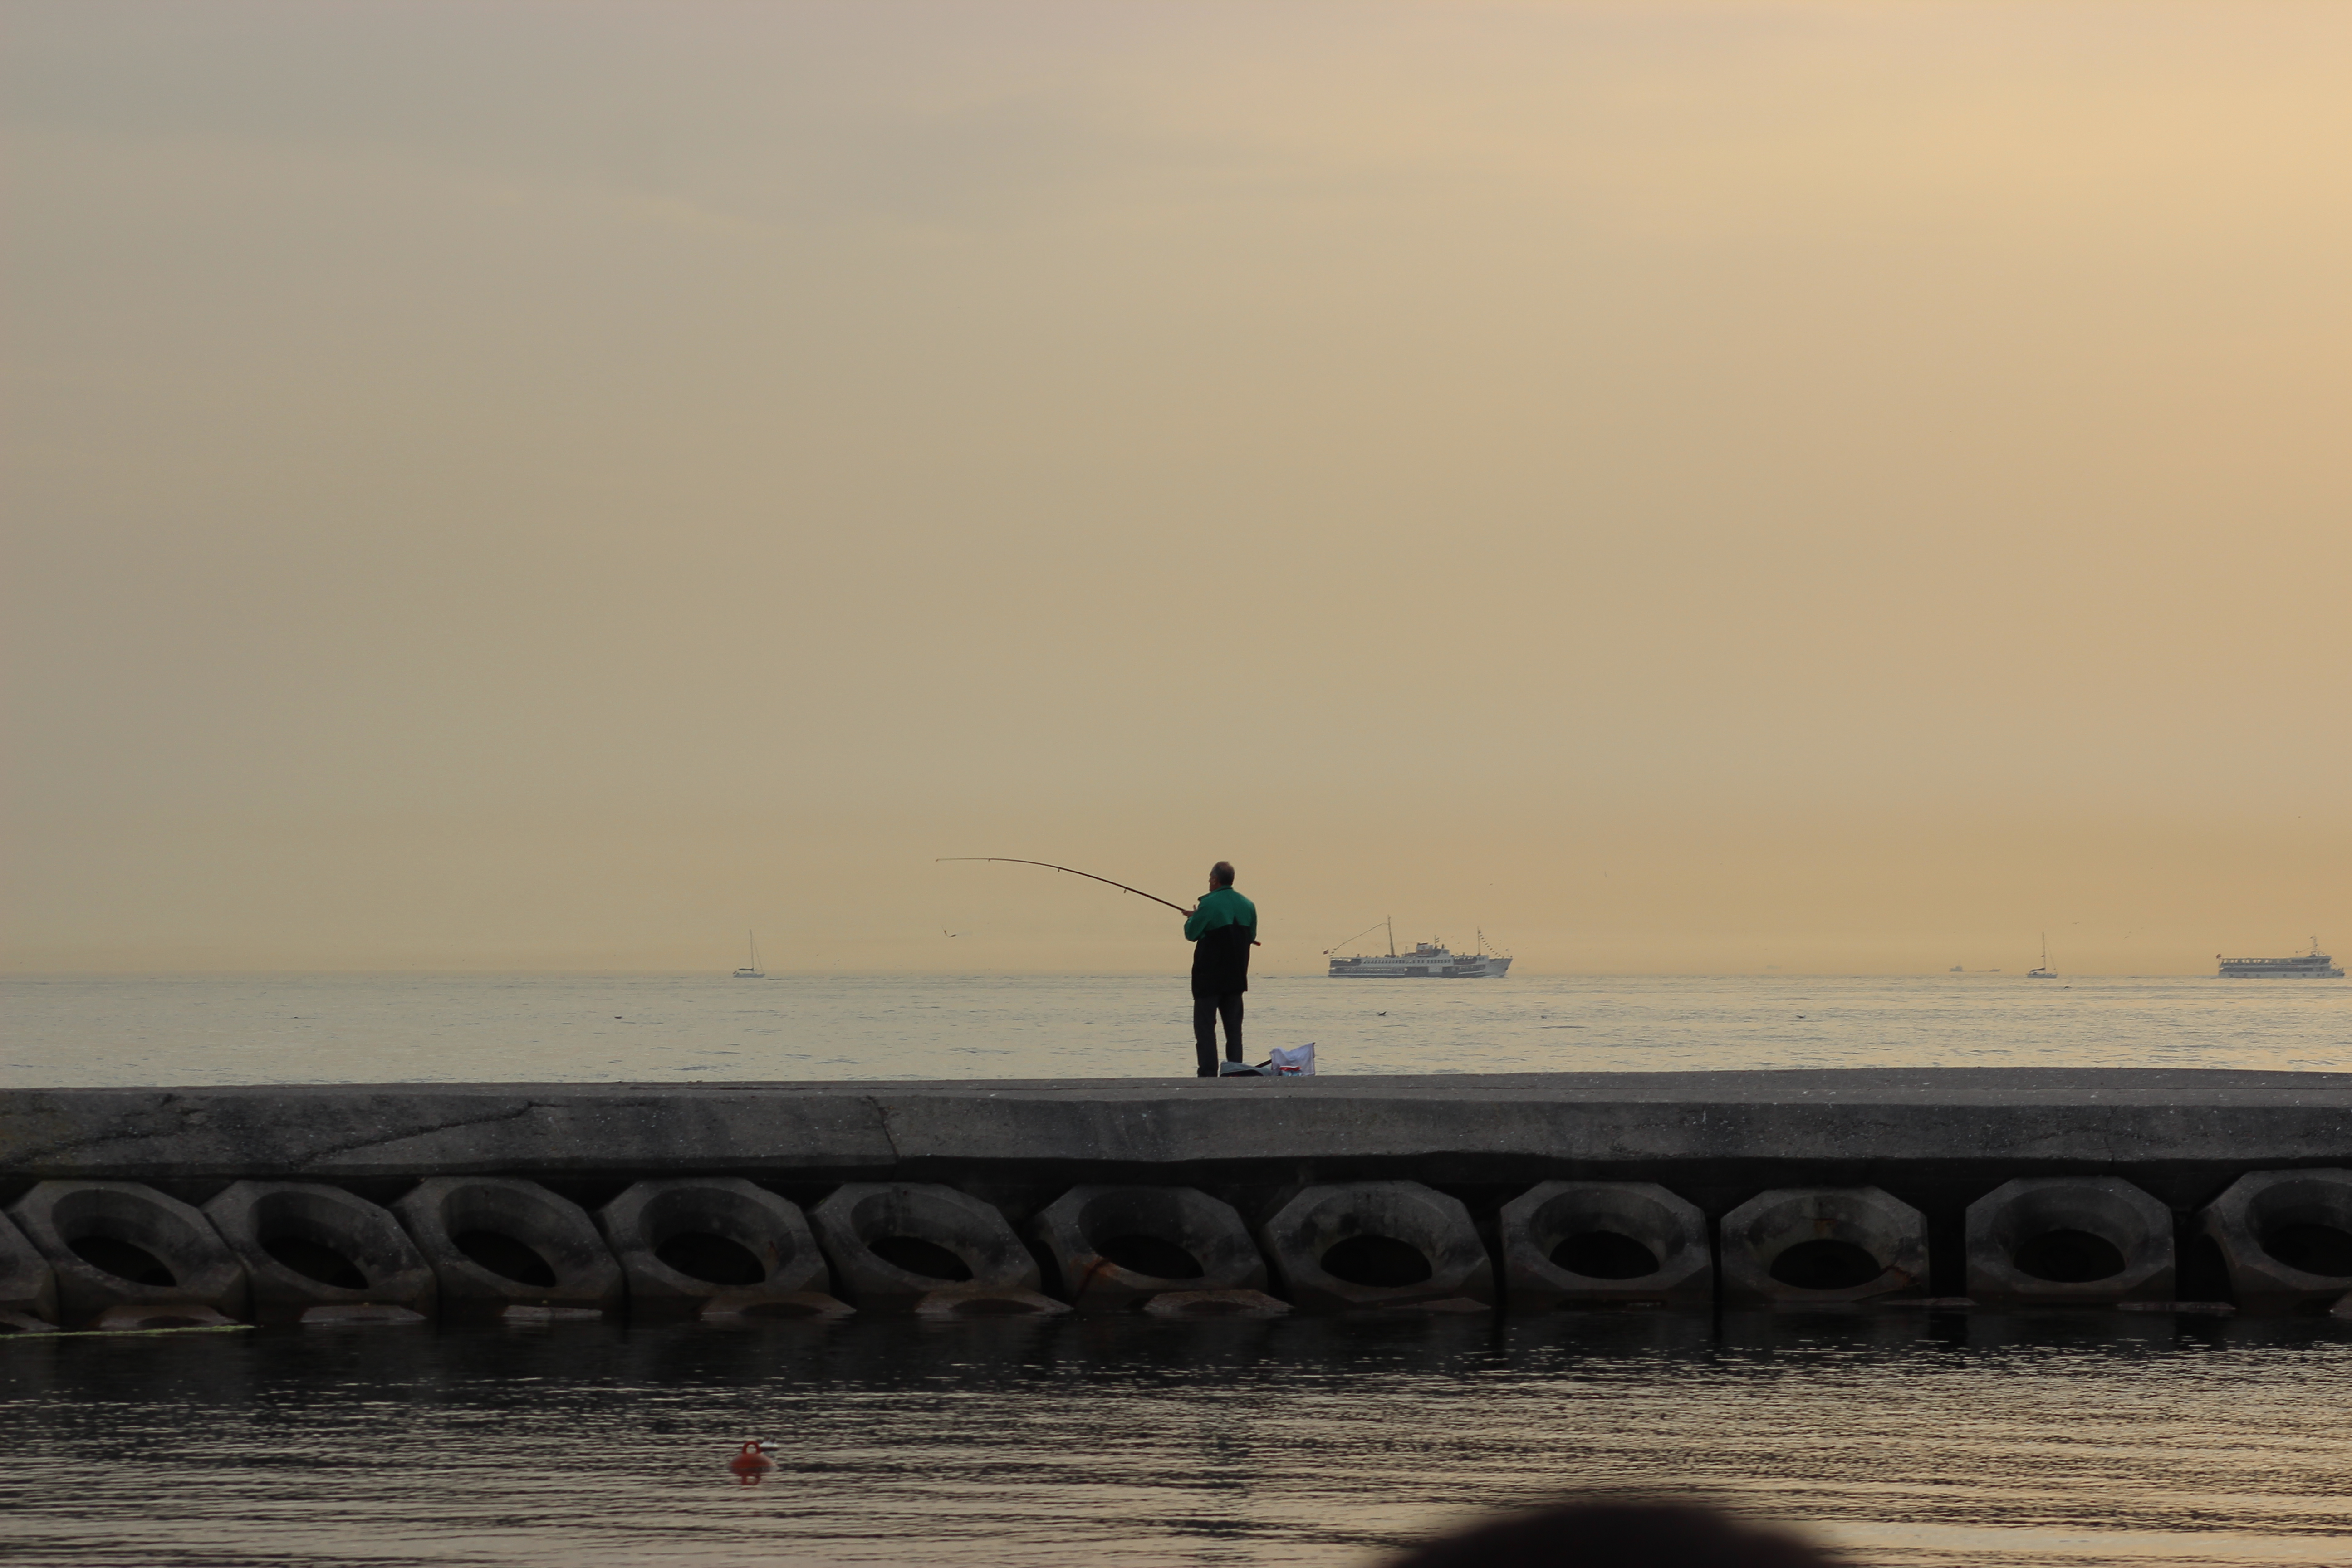
natural, sky, horizon, sea, fisherman, fishing, beach, ocean, water, evening, shore, coast, cloud, recreation, sunset, calm, fishing rod, vacation, angling, dusk, coastal and oceanic landforms, sand, silhouette, wave